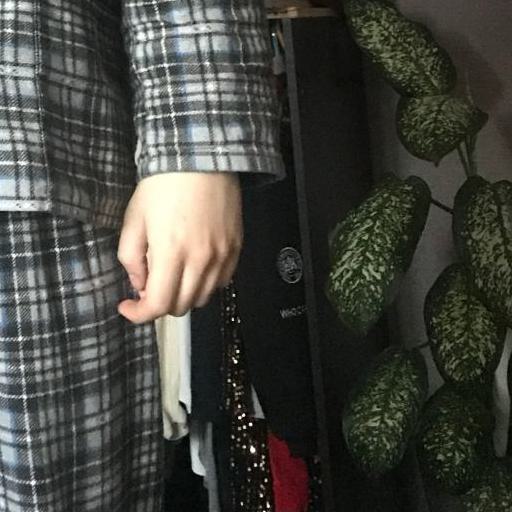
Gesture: no_gesture